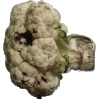
Label: cauliflower